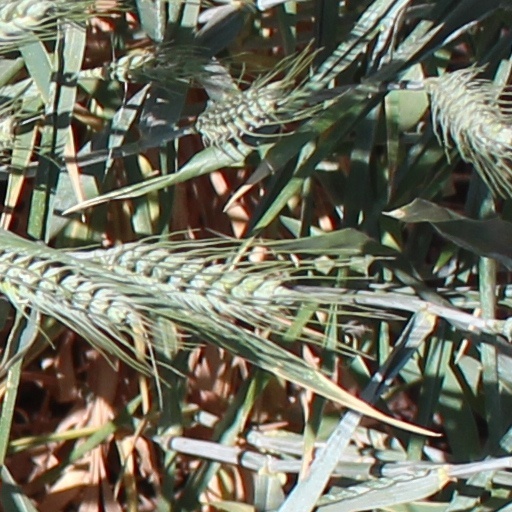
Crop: wheat